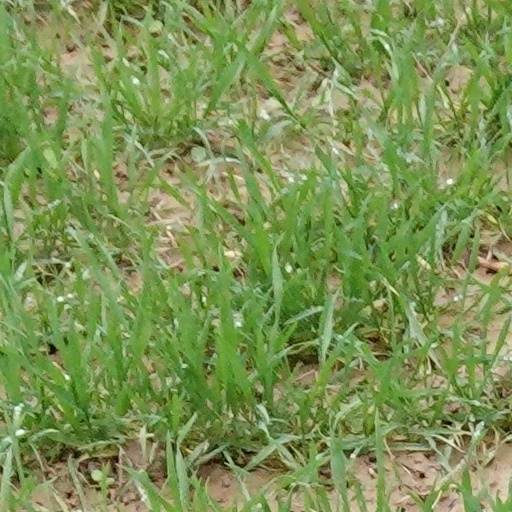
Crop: wheat